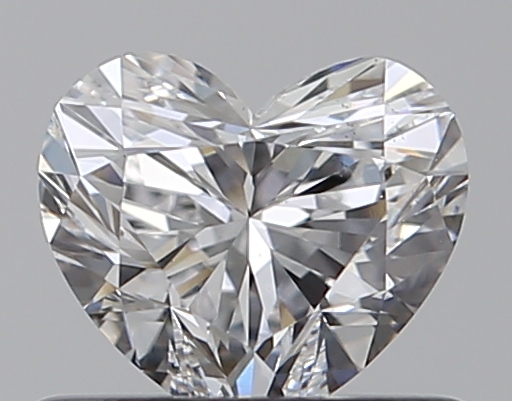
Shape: heart
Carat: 0.51
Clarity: VS2
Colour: D
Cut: EX
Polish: EX
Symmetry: VG
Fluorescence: N
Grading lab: GIA
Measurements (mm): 4.84 x 5.45 x 3.24